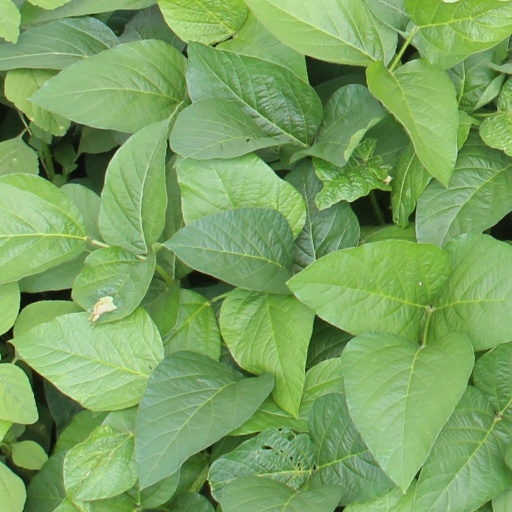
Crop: soybean